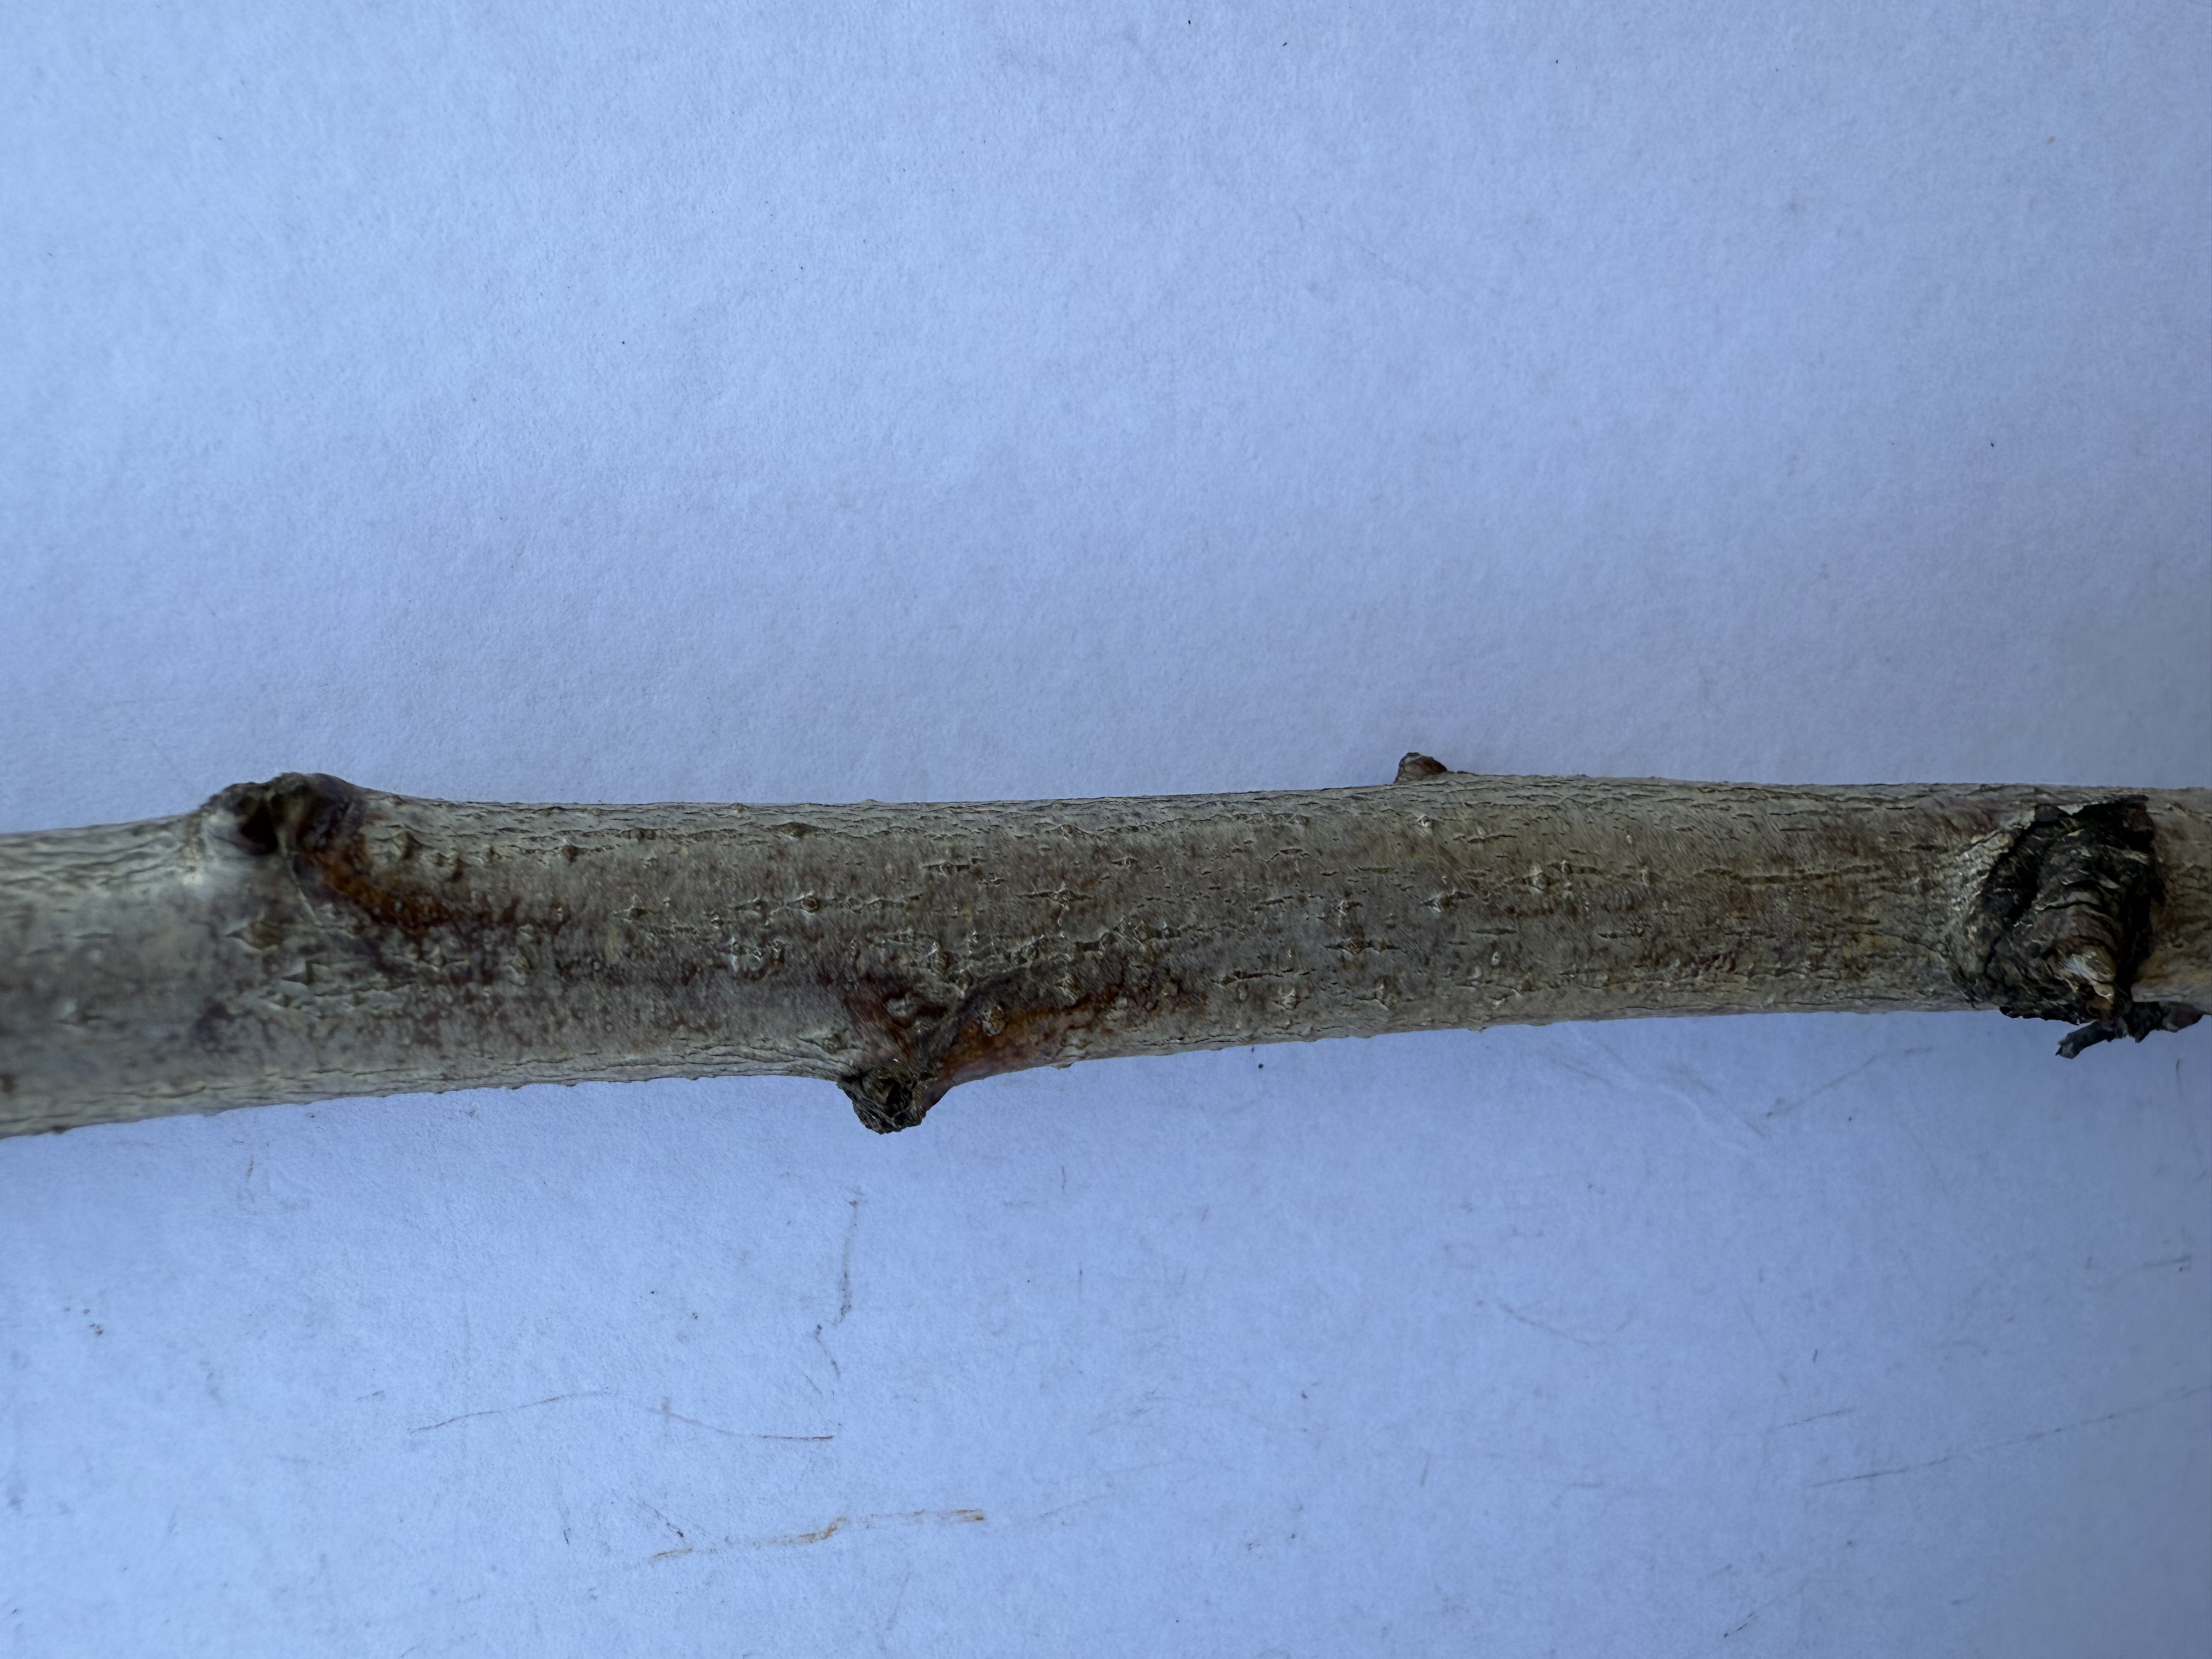
Variety: Duke Blueberry